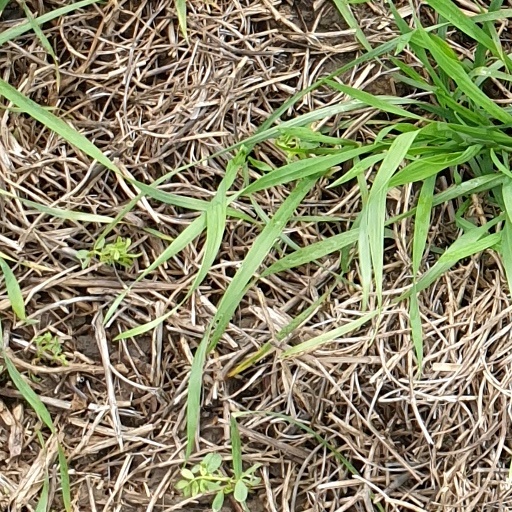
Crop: wheat